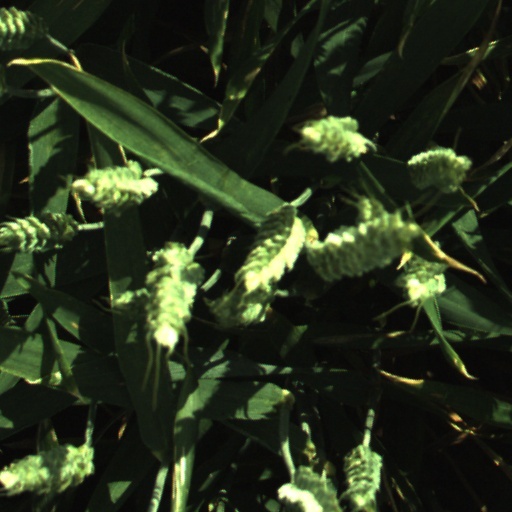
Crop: wheat